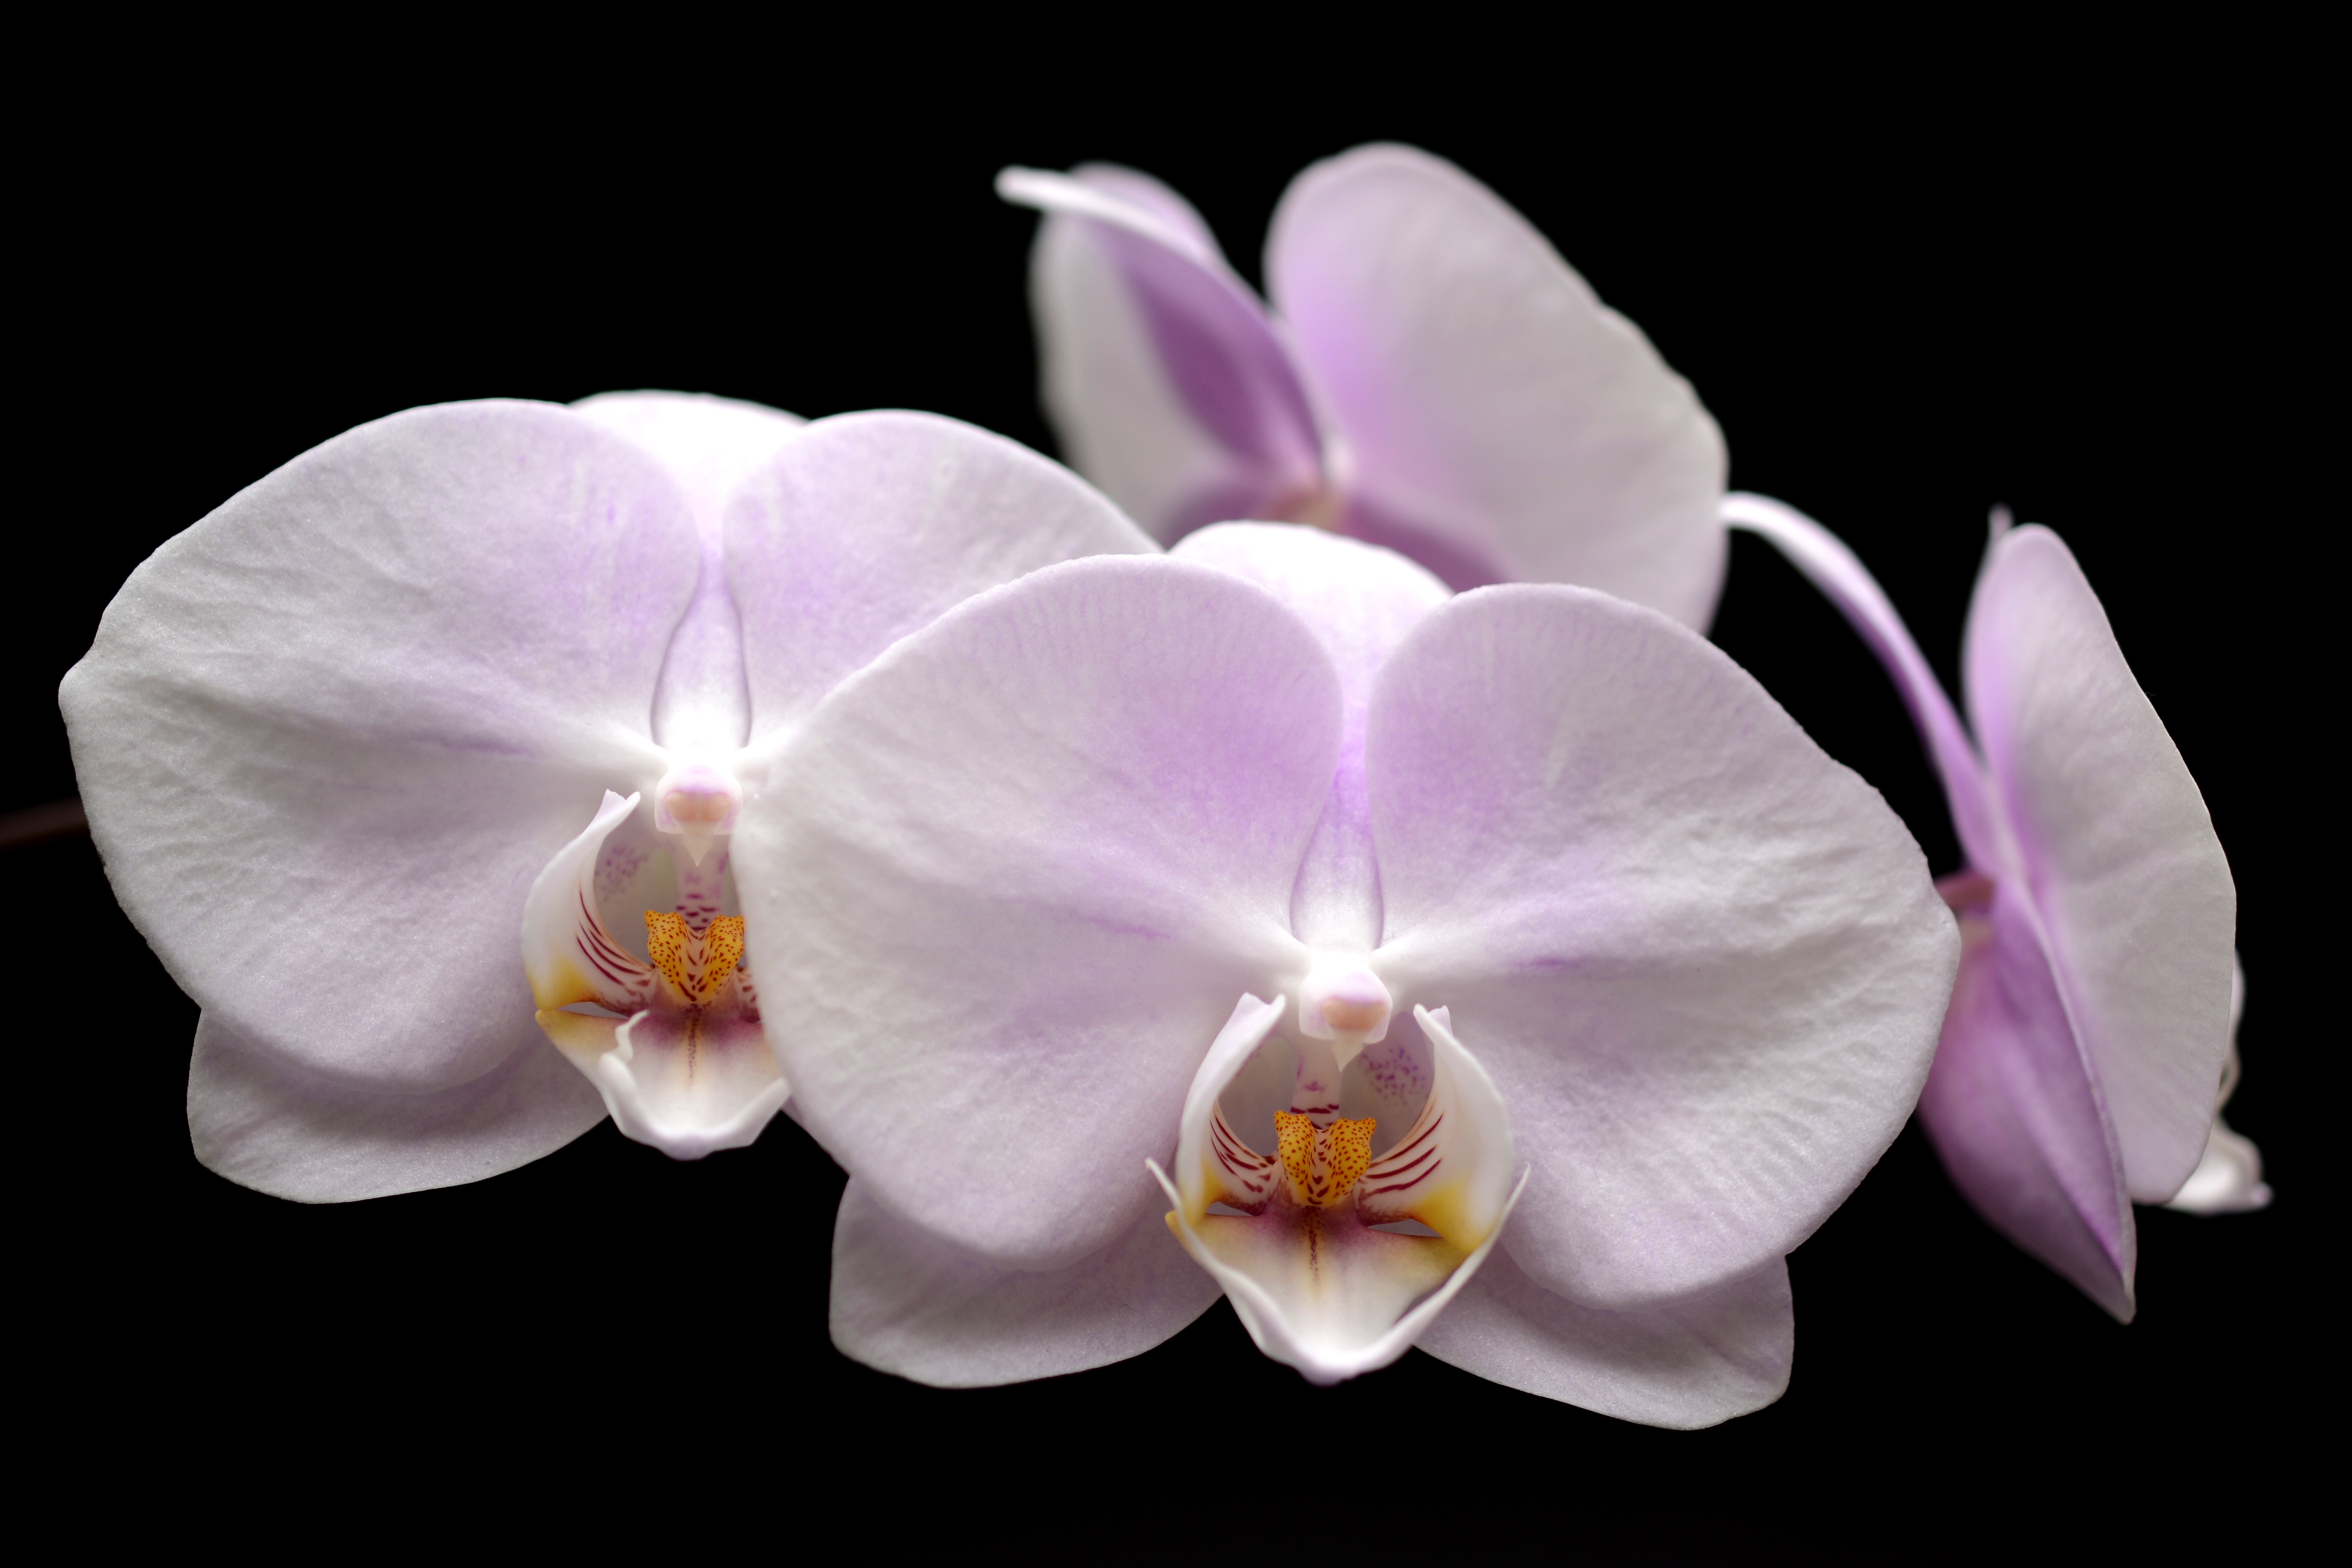
nature, blossom, plant, white, flower, petal, bloom, tropical, pink, close, flora, orchid, bud, macro photography, flowering plant, cattleya, land plant, moth orchid, christmas orchid, cattleya labiata, phalaenopsis equestris